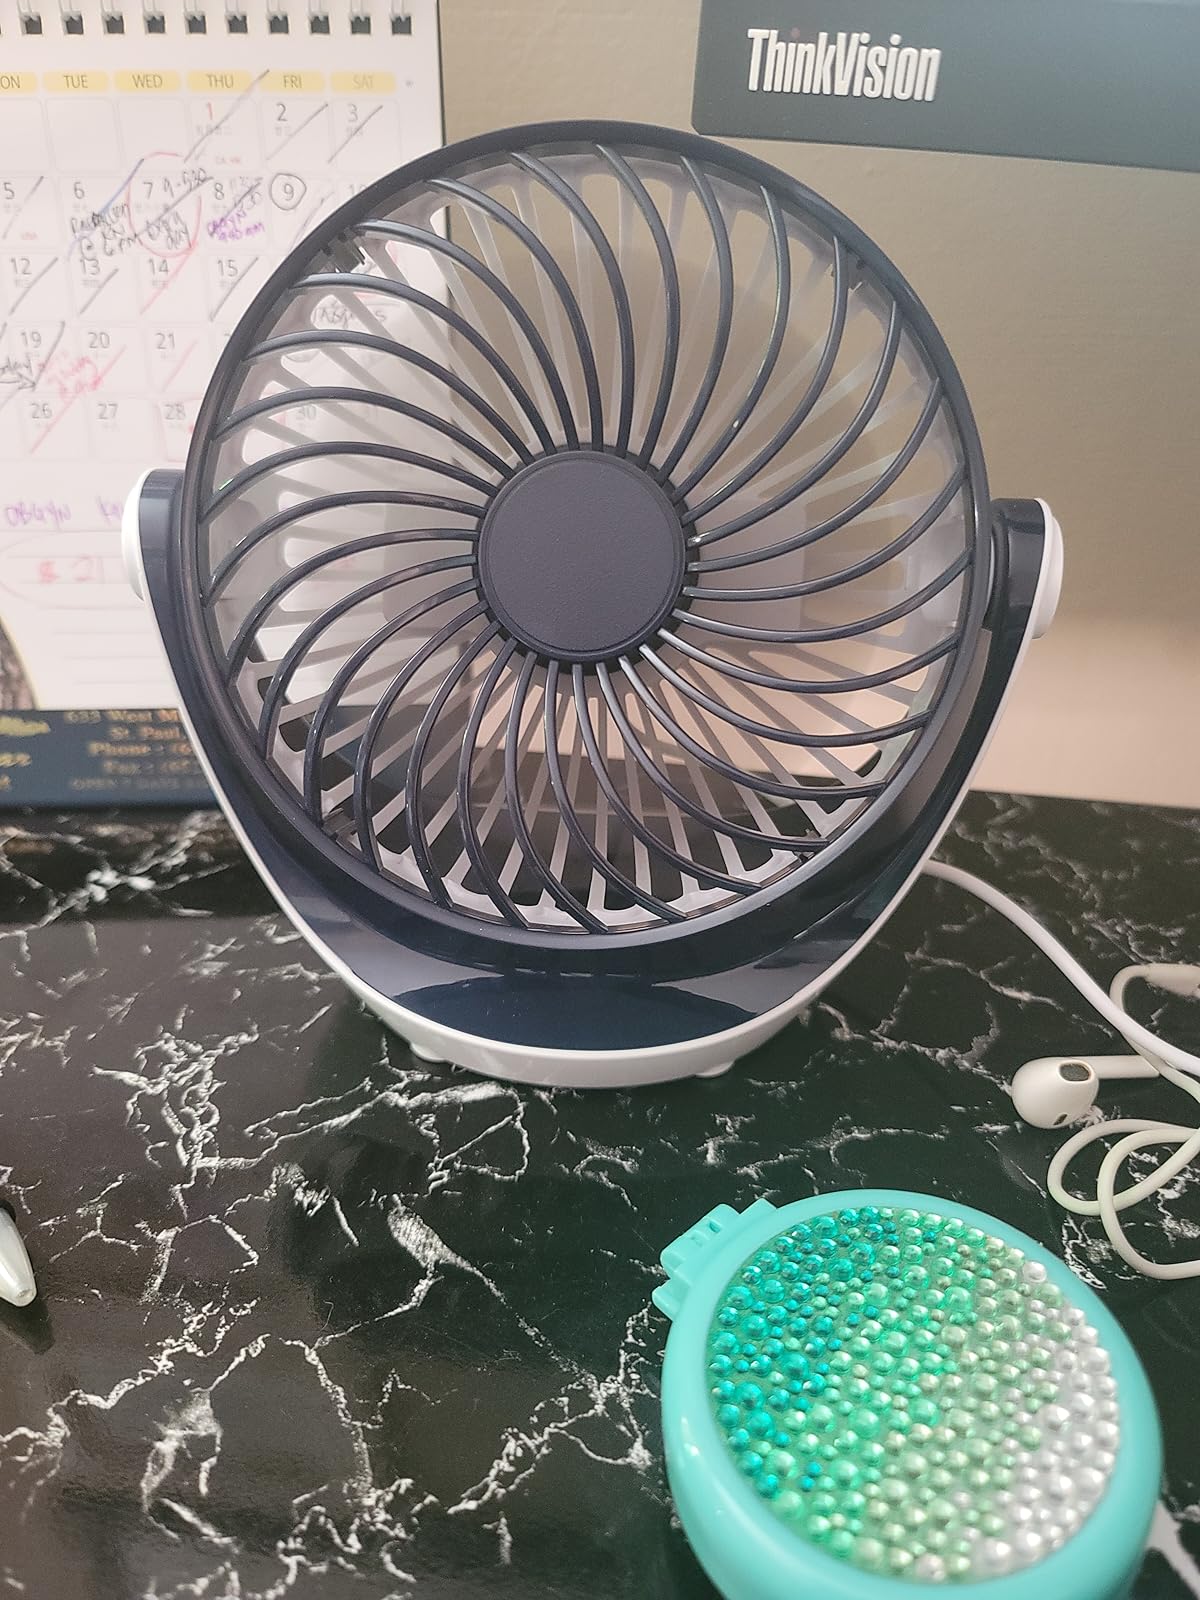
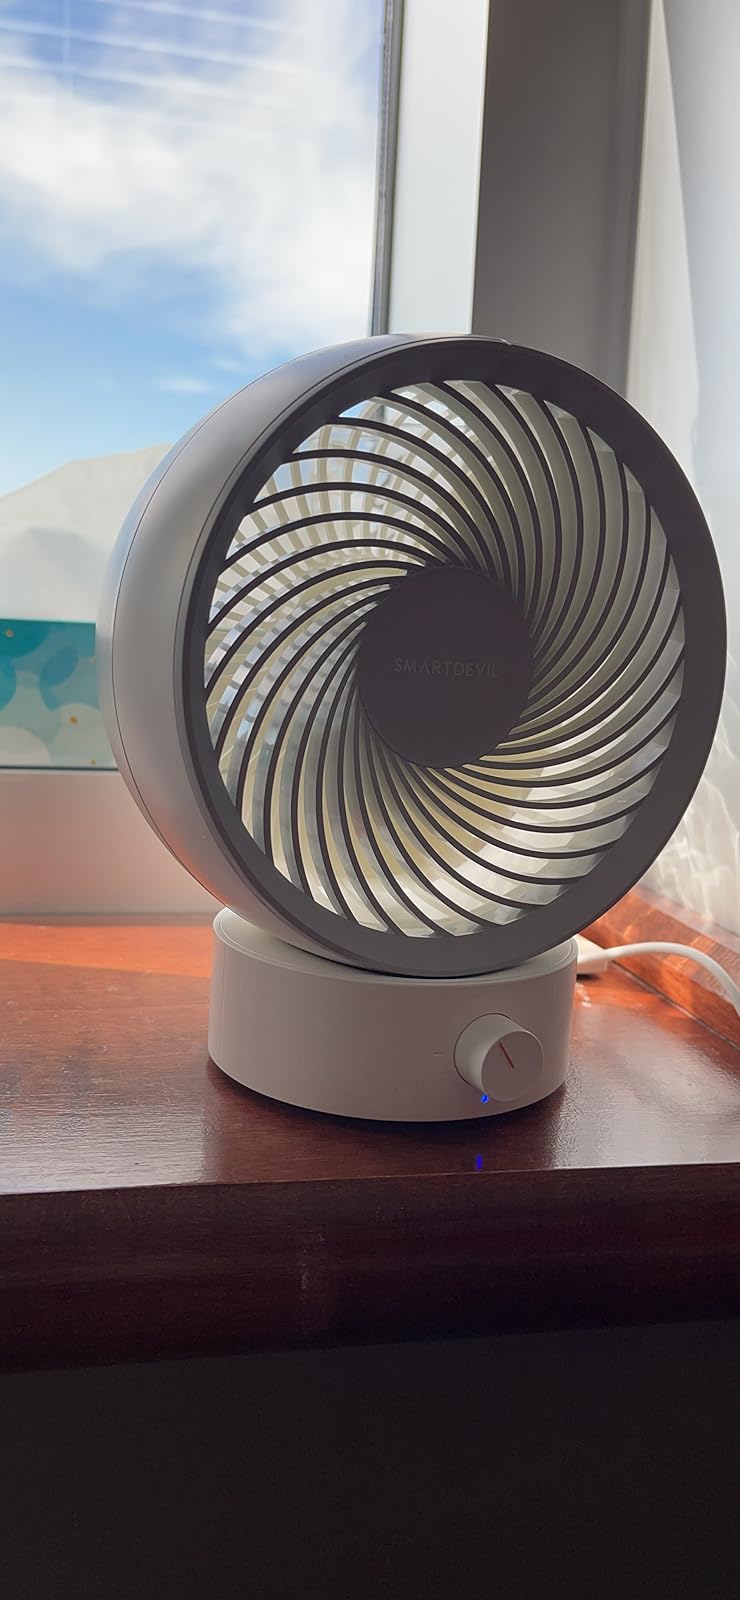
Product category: fan
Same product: no